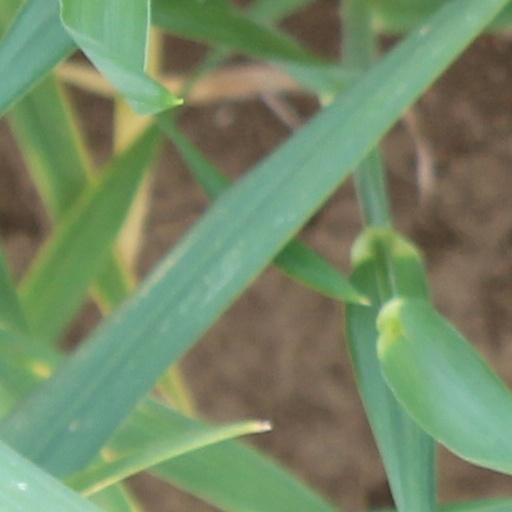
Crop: wheat